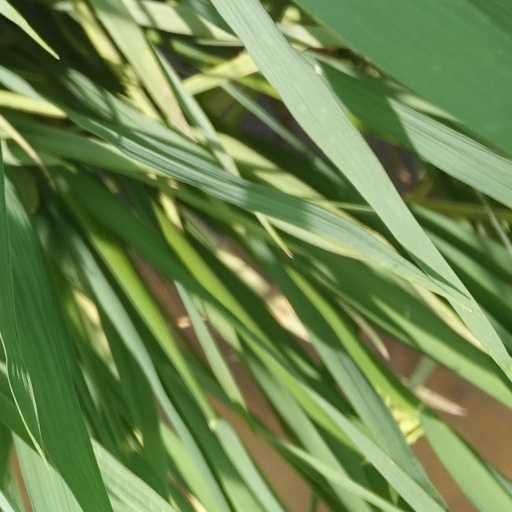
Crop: rice